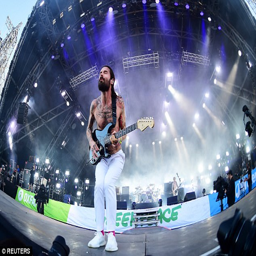
rocking out : artist had taken before headlining slot